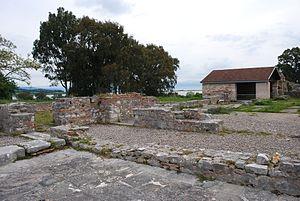
Vue de Nicopolis en Epire.